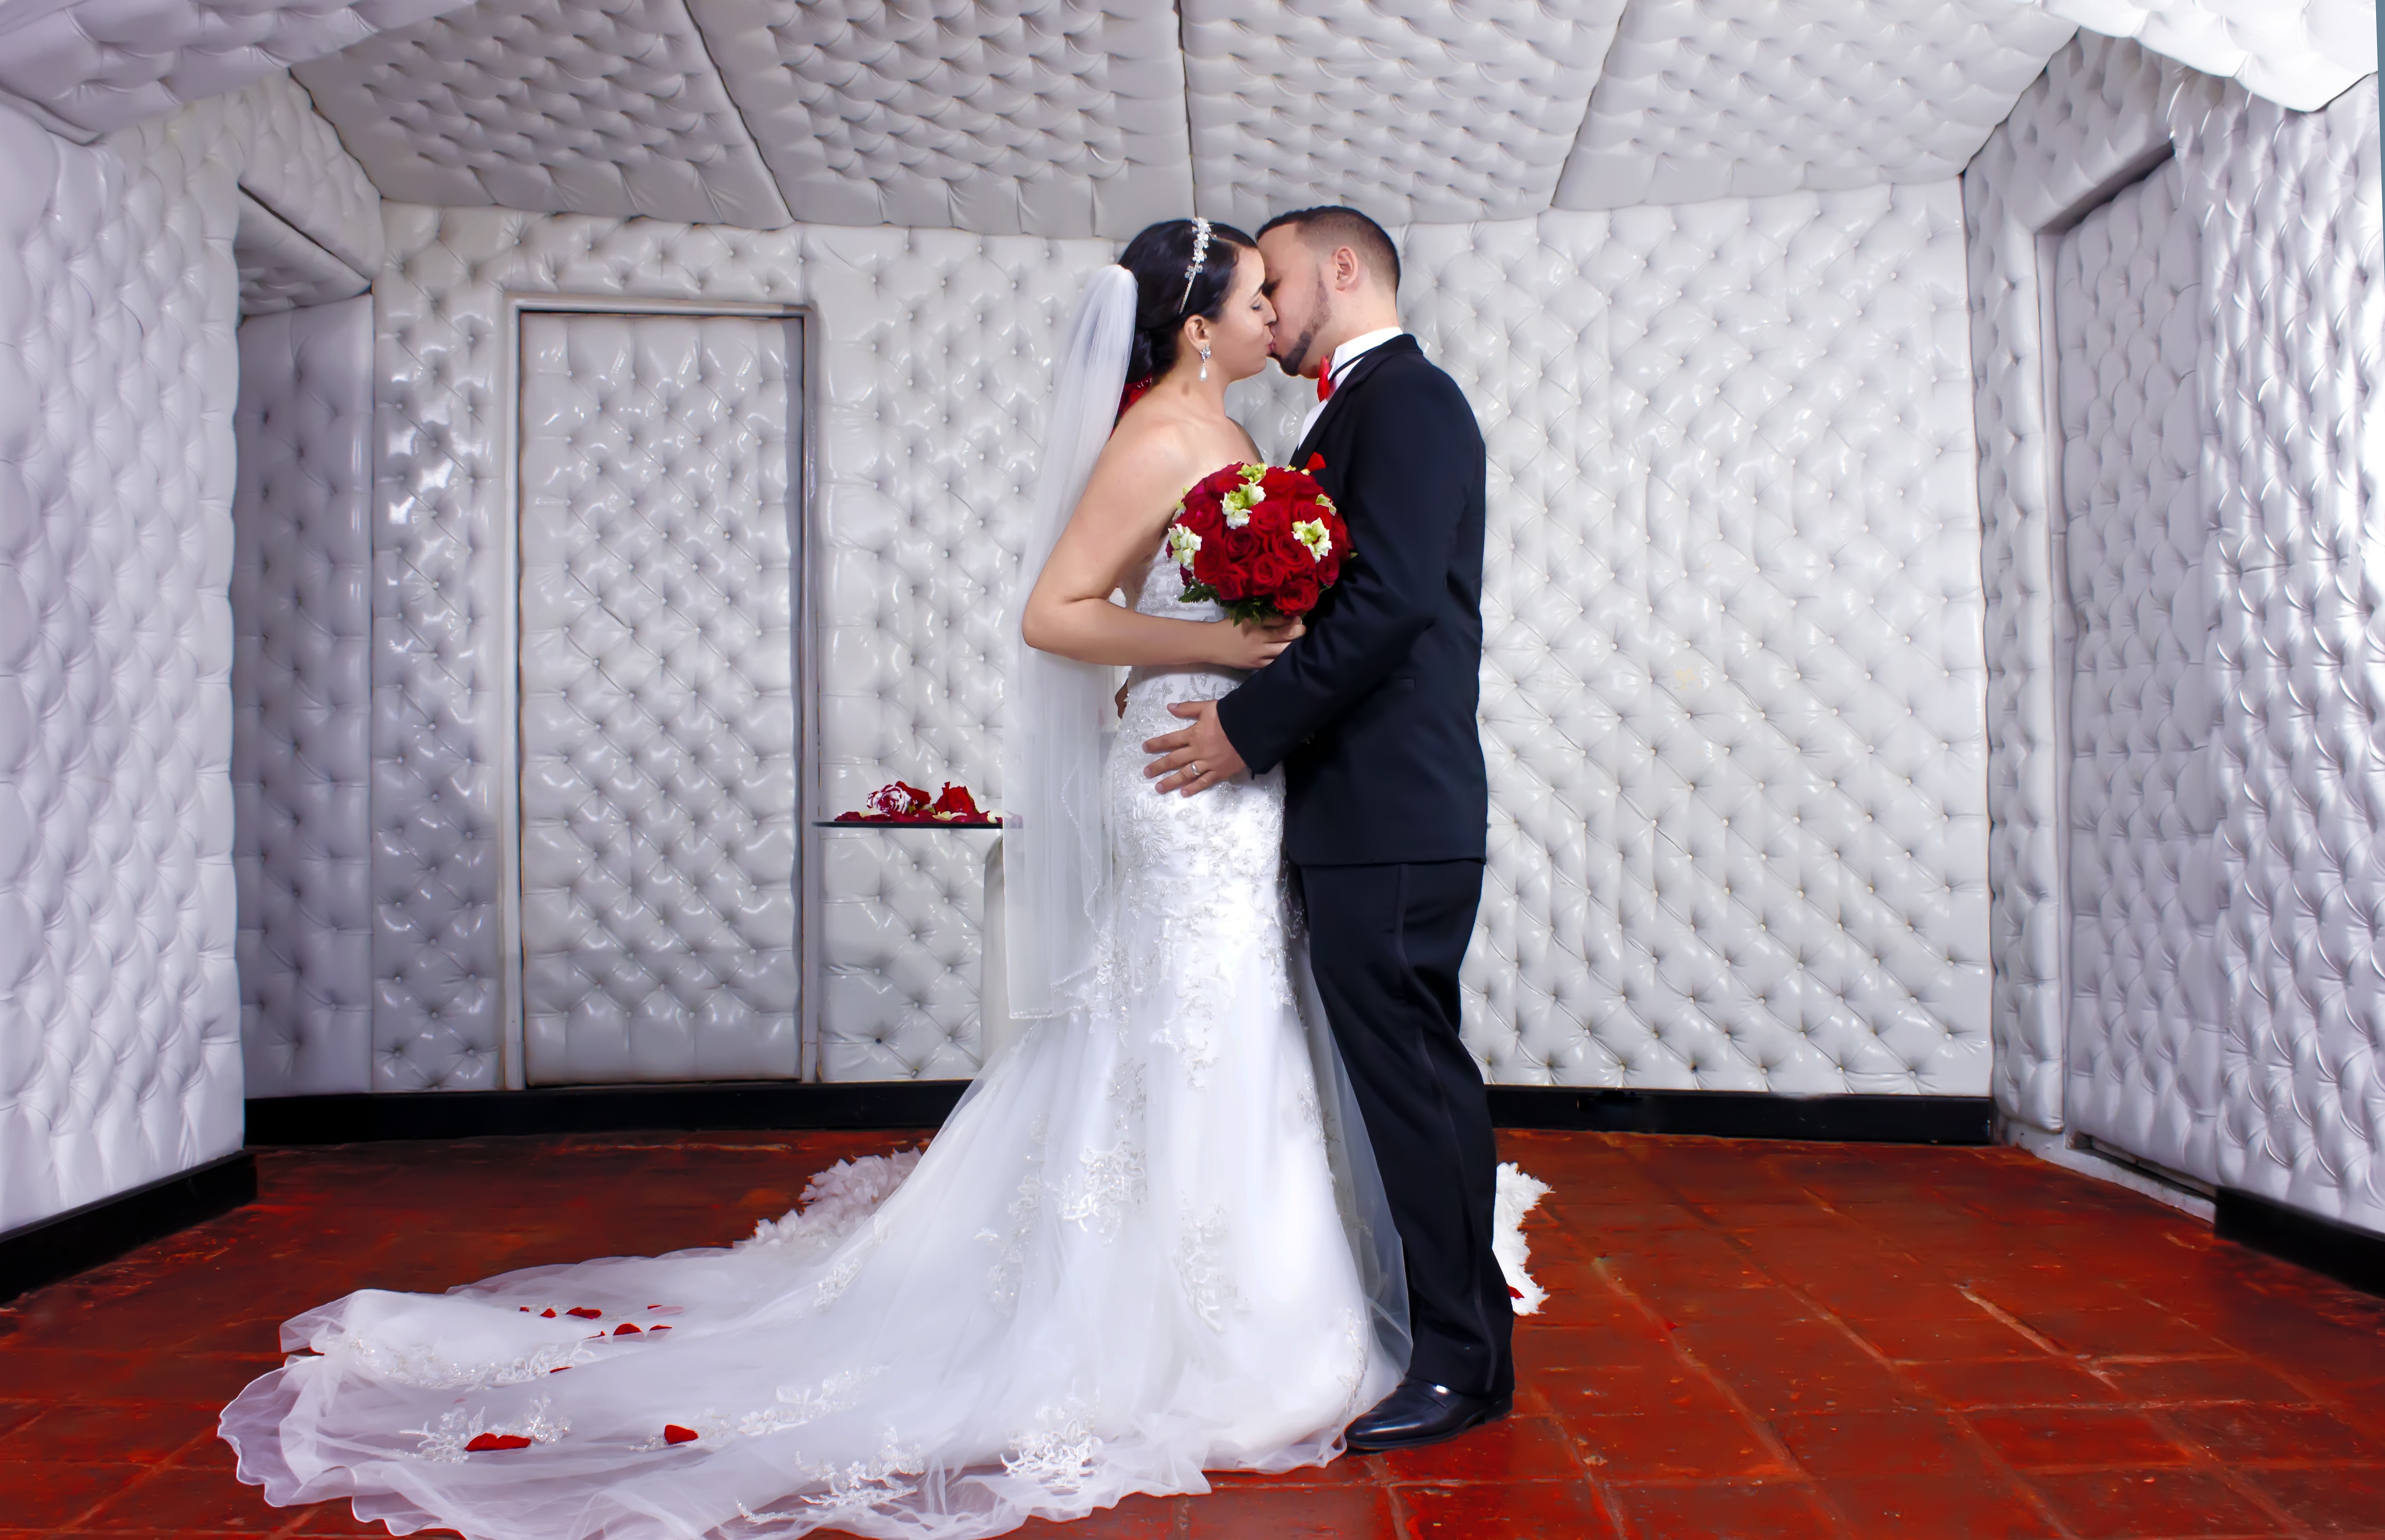
man, people, woman, white, ship, male, love, park, kiss, couple, romance, romantic, church, wedding, wedding dress, bride, groom, marriage, potato, flowers, ceremony, bank, dress, women, altar, lovers, mama, event, gown, veil, husband, bella, marry, couple in love, grooms, quinceanera, newlyweds, sponge cake, nuptials, before god, crazy hour, bridal clothing